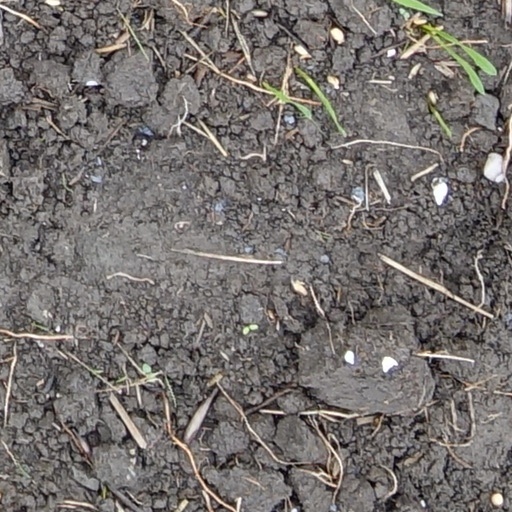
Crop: wheat